Bawean

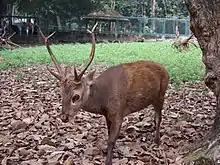
Bawean deer are endemic to the island

Historically, most of the island was covered by virgin rainforest, but (as a result of human activity) the total area has rapidly declined; by the end of the 20th century, forests were covering less than 10% of the island. About 15% of the land is now claimed by the cultivated common teak ("Tectona grandis").